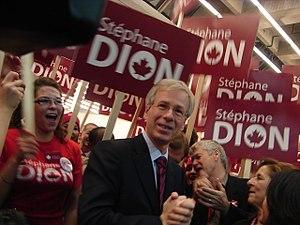
La course à la direction du Parti libéral du Canada de 2006 est déclenchée après la défaite du gouvernement libéral à l'élection de 2006, quand Paul Martin annonce ne pas vouloir mener le parti lors des prochaines élections fédérales.
Stéphane Maurice Dion est un professeur de sciences politiques, homme politique et diplomate canadien. Il a accepté le 31 janvier 2017 le poste d'ambassadeur du Canada en Allemagne et auprès de l'Union européenne. Il a été ministre des Affaires intergouvernementales pendant la plus grande partie du gouvernement de Jean Chrétien, ministre de l'Environnement sous Paul Martin et ministre des Affaires étrangères durant la première année du gouvernement de Justin Trudeau. Il a siégé à la Chambre des communes du Canada pendant plus de 20 ans, représentant la circonscription québécoise de Saint-Laurent—Cartierville de 1996 à 2015, puis celle de Saint-Laurent de 2015 à 2017.